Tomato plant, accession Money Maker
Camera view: vertical (180 deg); turntable rotation: 90 degrees
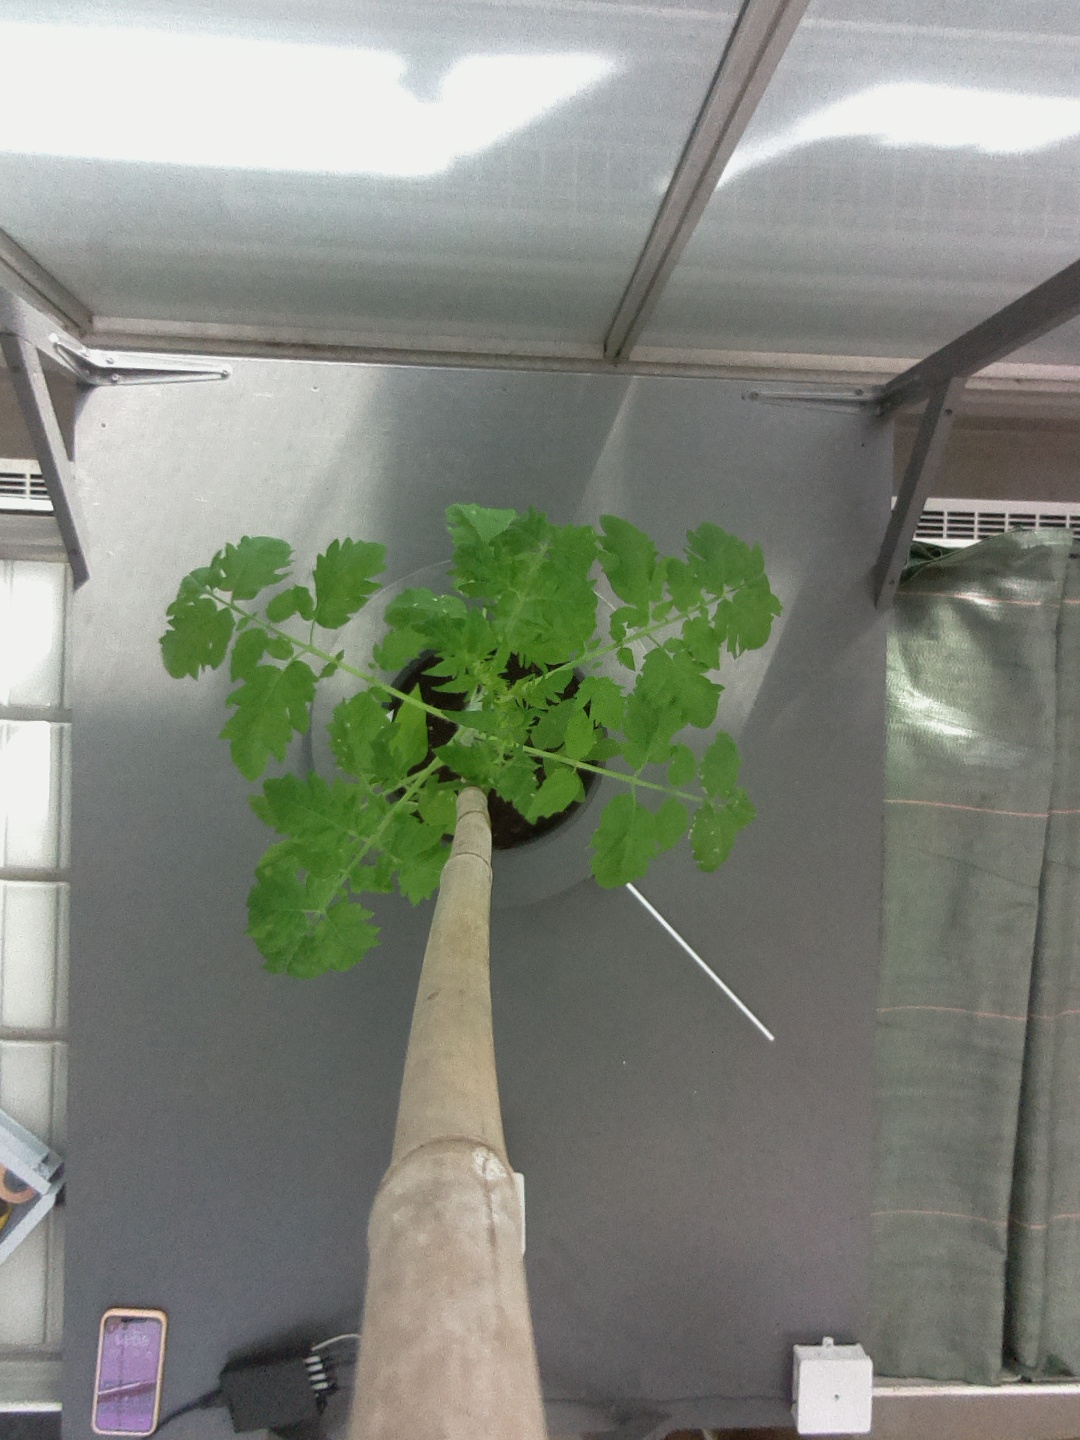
BBCH growth stage 15: 10 of true leaves visible